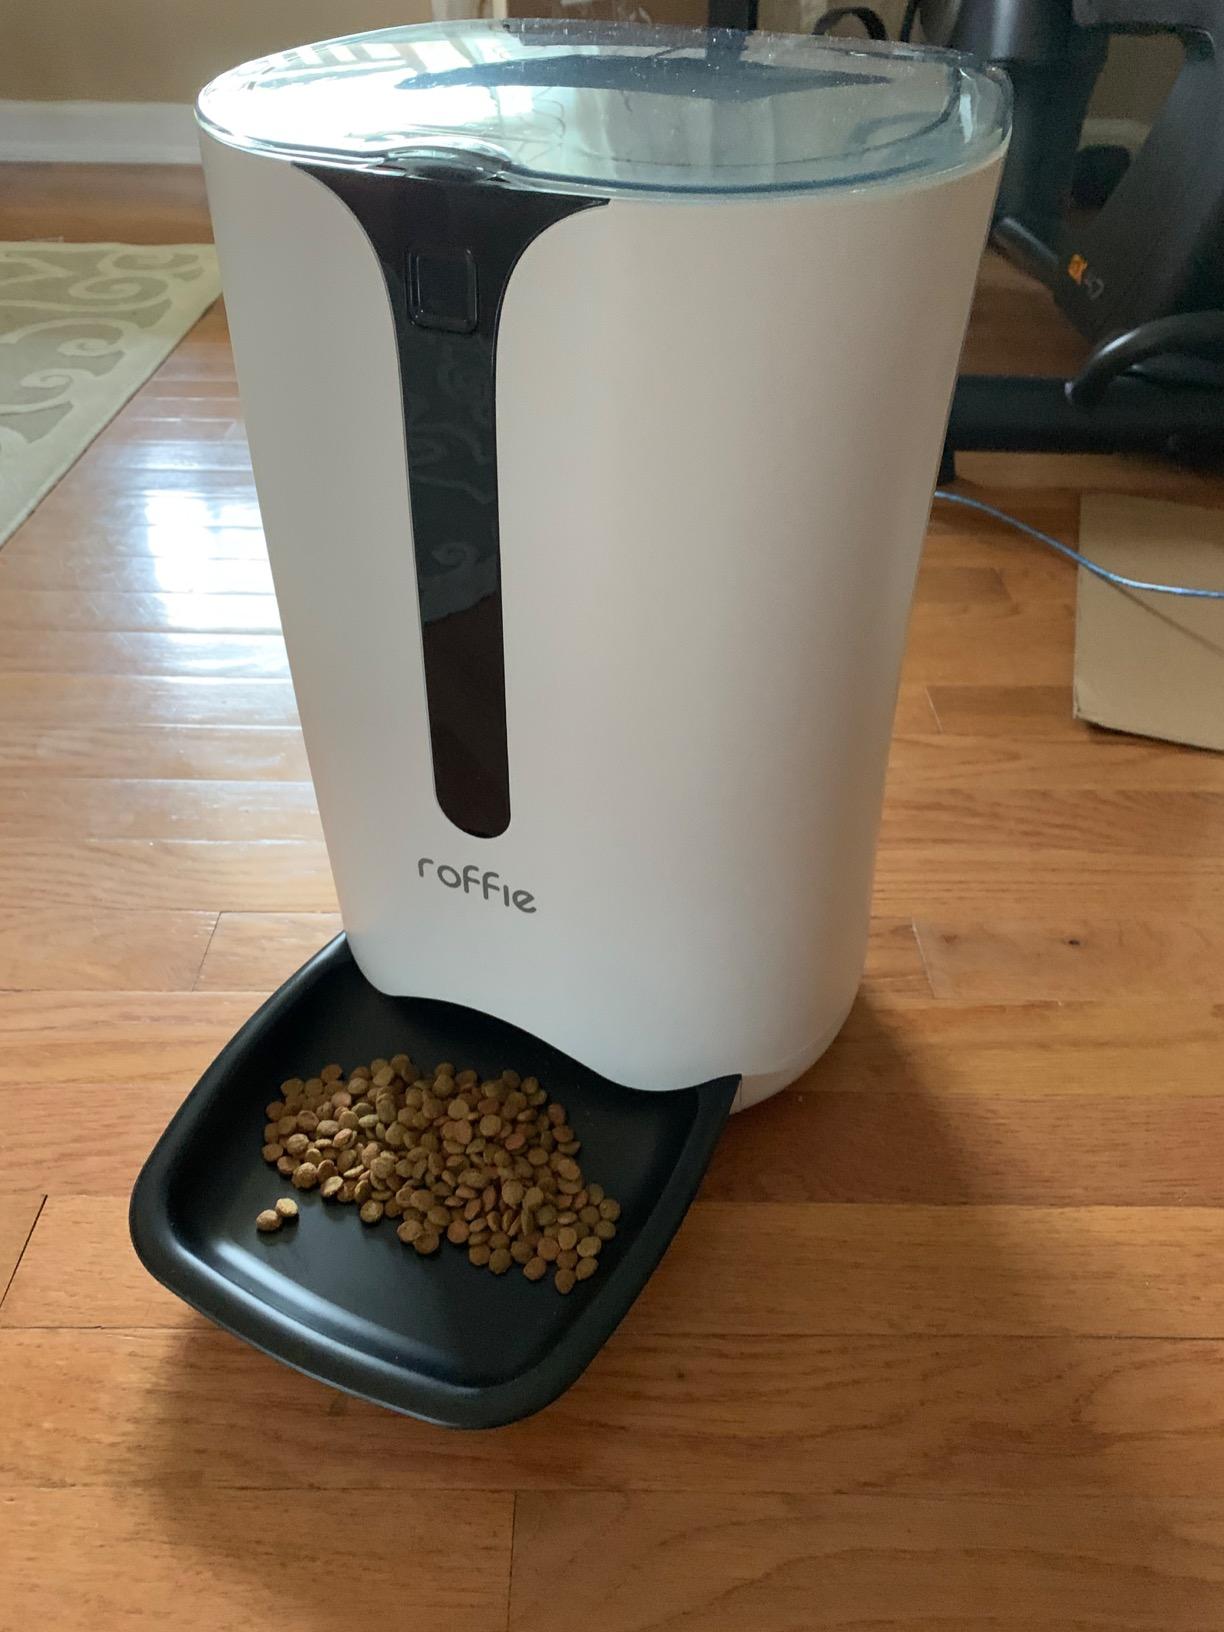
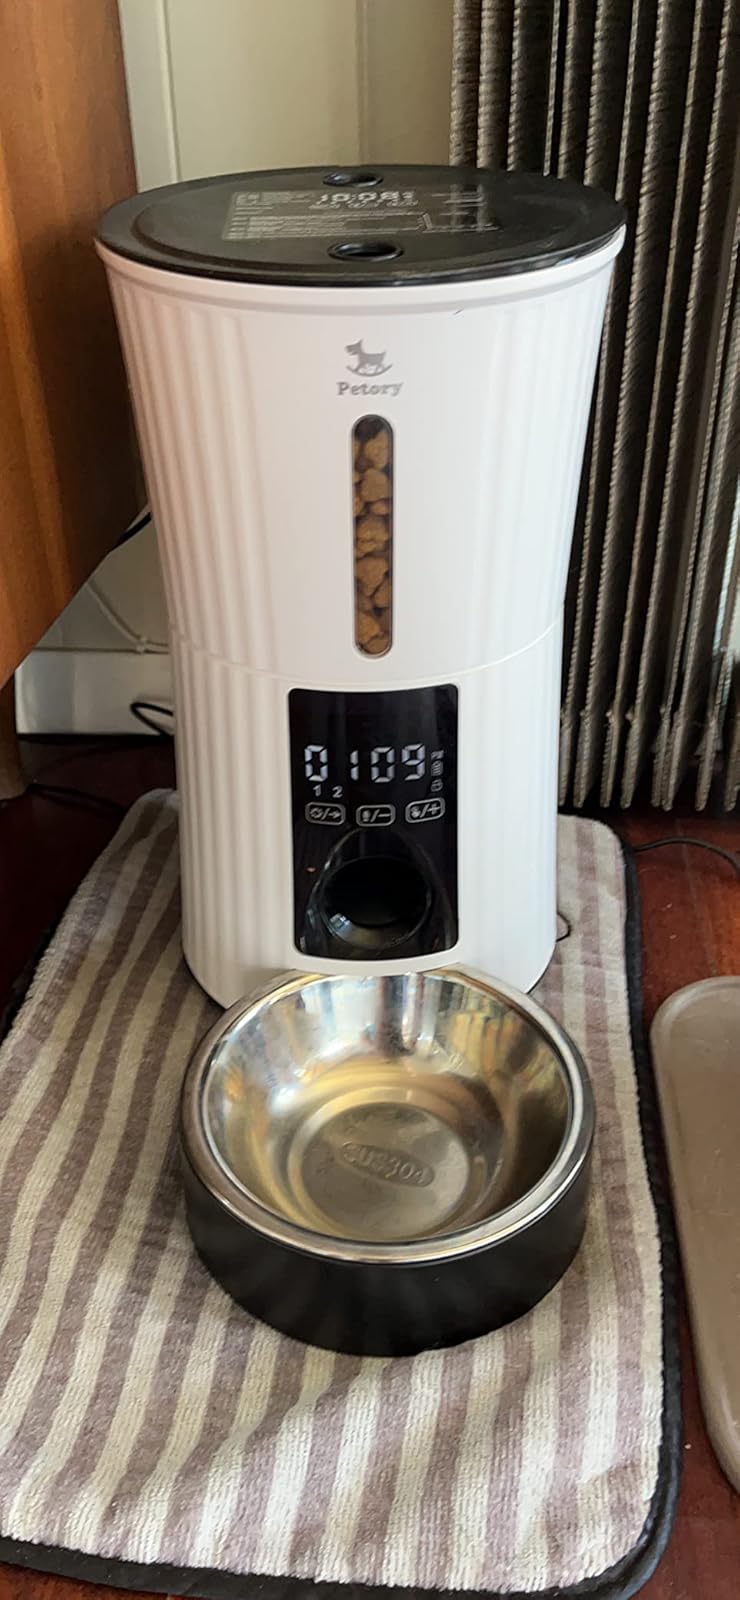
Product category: items_feeder
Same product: no